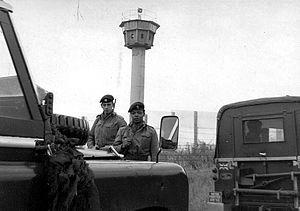
La British Army of the Rhine - en abrégé BAOR et se traduisant en Armée britannique du Rhin - est une unité historique des Forces armées britanniques.
Le Service britannique de la frontière avait été créé en 1955 dans la zone d'occupation britannique en Allemagne et il dépendait de la Commission de contrôle alliée qui gouvernait l’Allemagne occupée.
La frontière interallemande est la frontière qui séparait la République fédérale d'Allemagne et la République démocratique allemande de 1949 à 1990. En excluant le mur de Berlin, similaire mais physiquement indépendant, la frontière s'étirait sur 1 393 km de la mer Baltique à la Tchécoslovaquie.